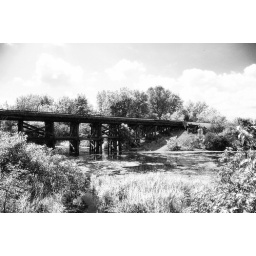
Old train bridge over the Kish